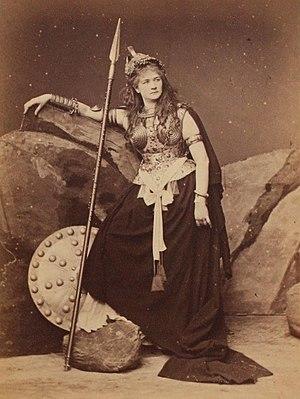
Marie Haupt, née à Dantzig le 18 avril 1849 et décédée à Leipzig en 1928 est une soprano lyrique allemande de la seconde moitié du XIXᵉ siècle. Elle est surtout connue aujourd'hui comme créatrice de plusieurs rôles lors la première présentation complète de Der Ring des Nibelungen, de Richard Wagner au tout premier Festival de Bayreuth en 1876.